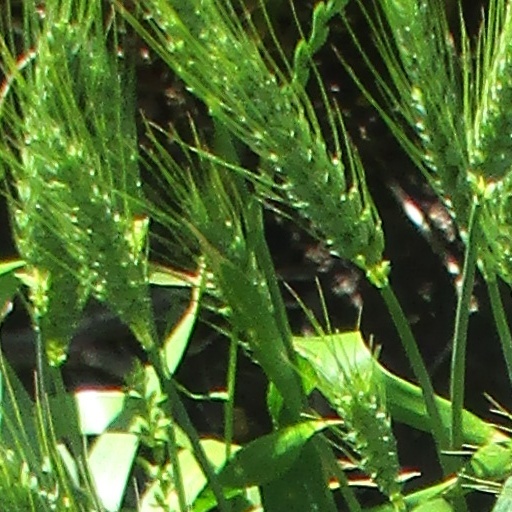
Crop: wheat